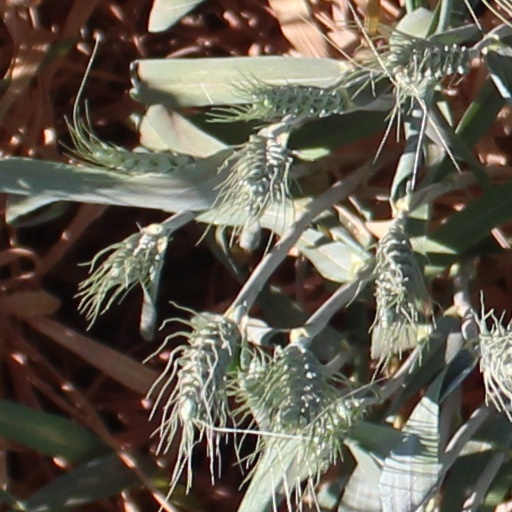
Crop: wheat